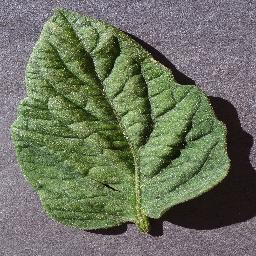
Label: Tomato___healthy